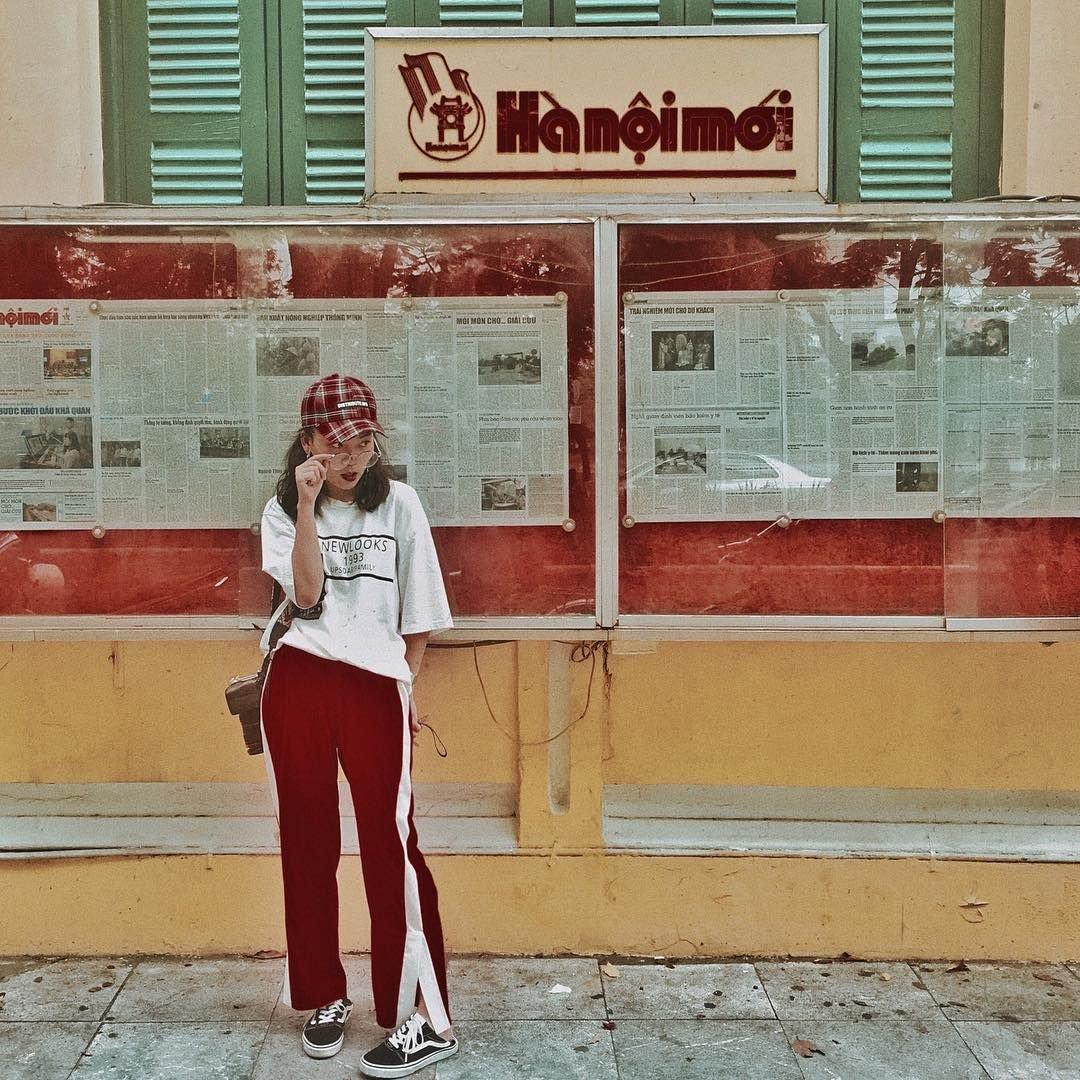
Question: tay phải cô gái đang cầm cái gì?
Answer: cầm mắt kính